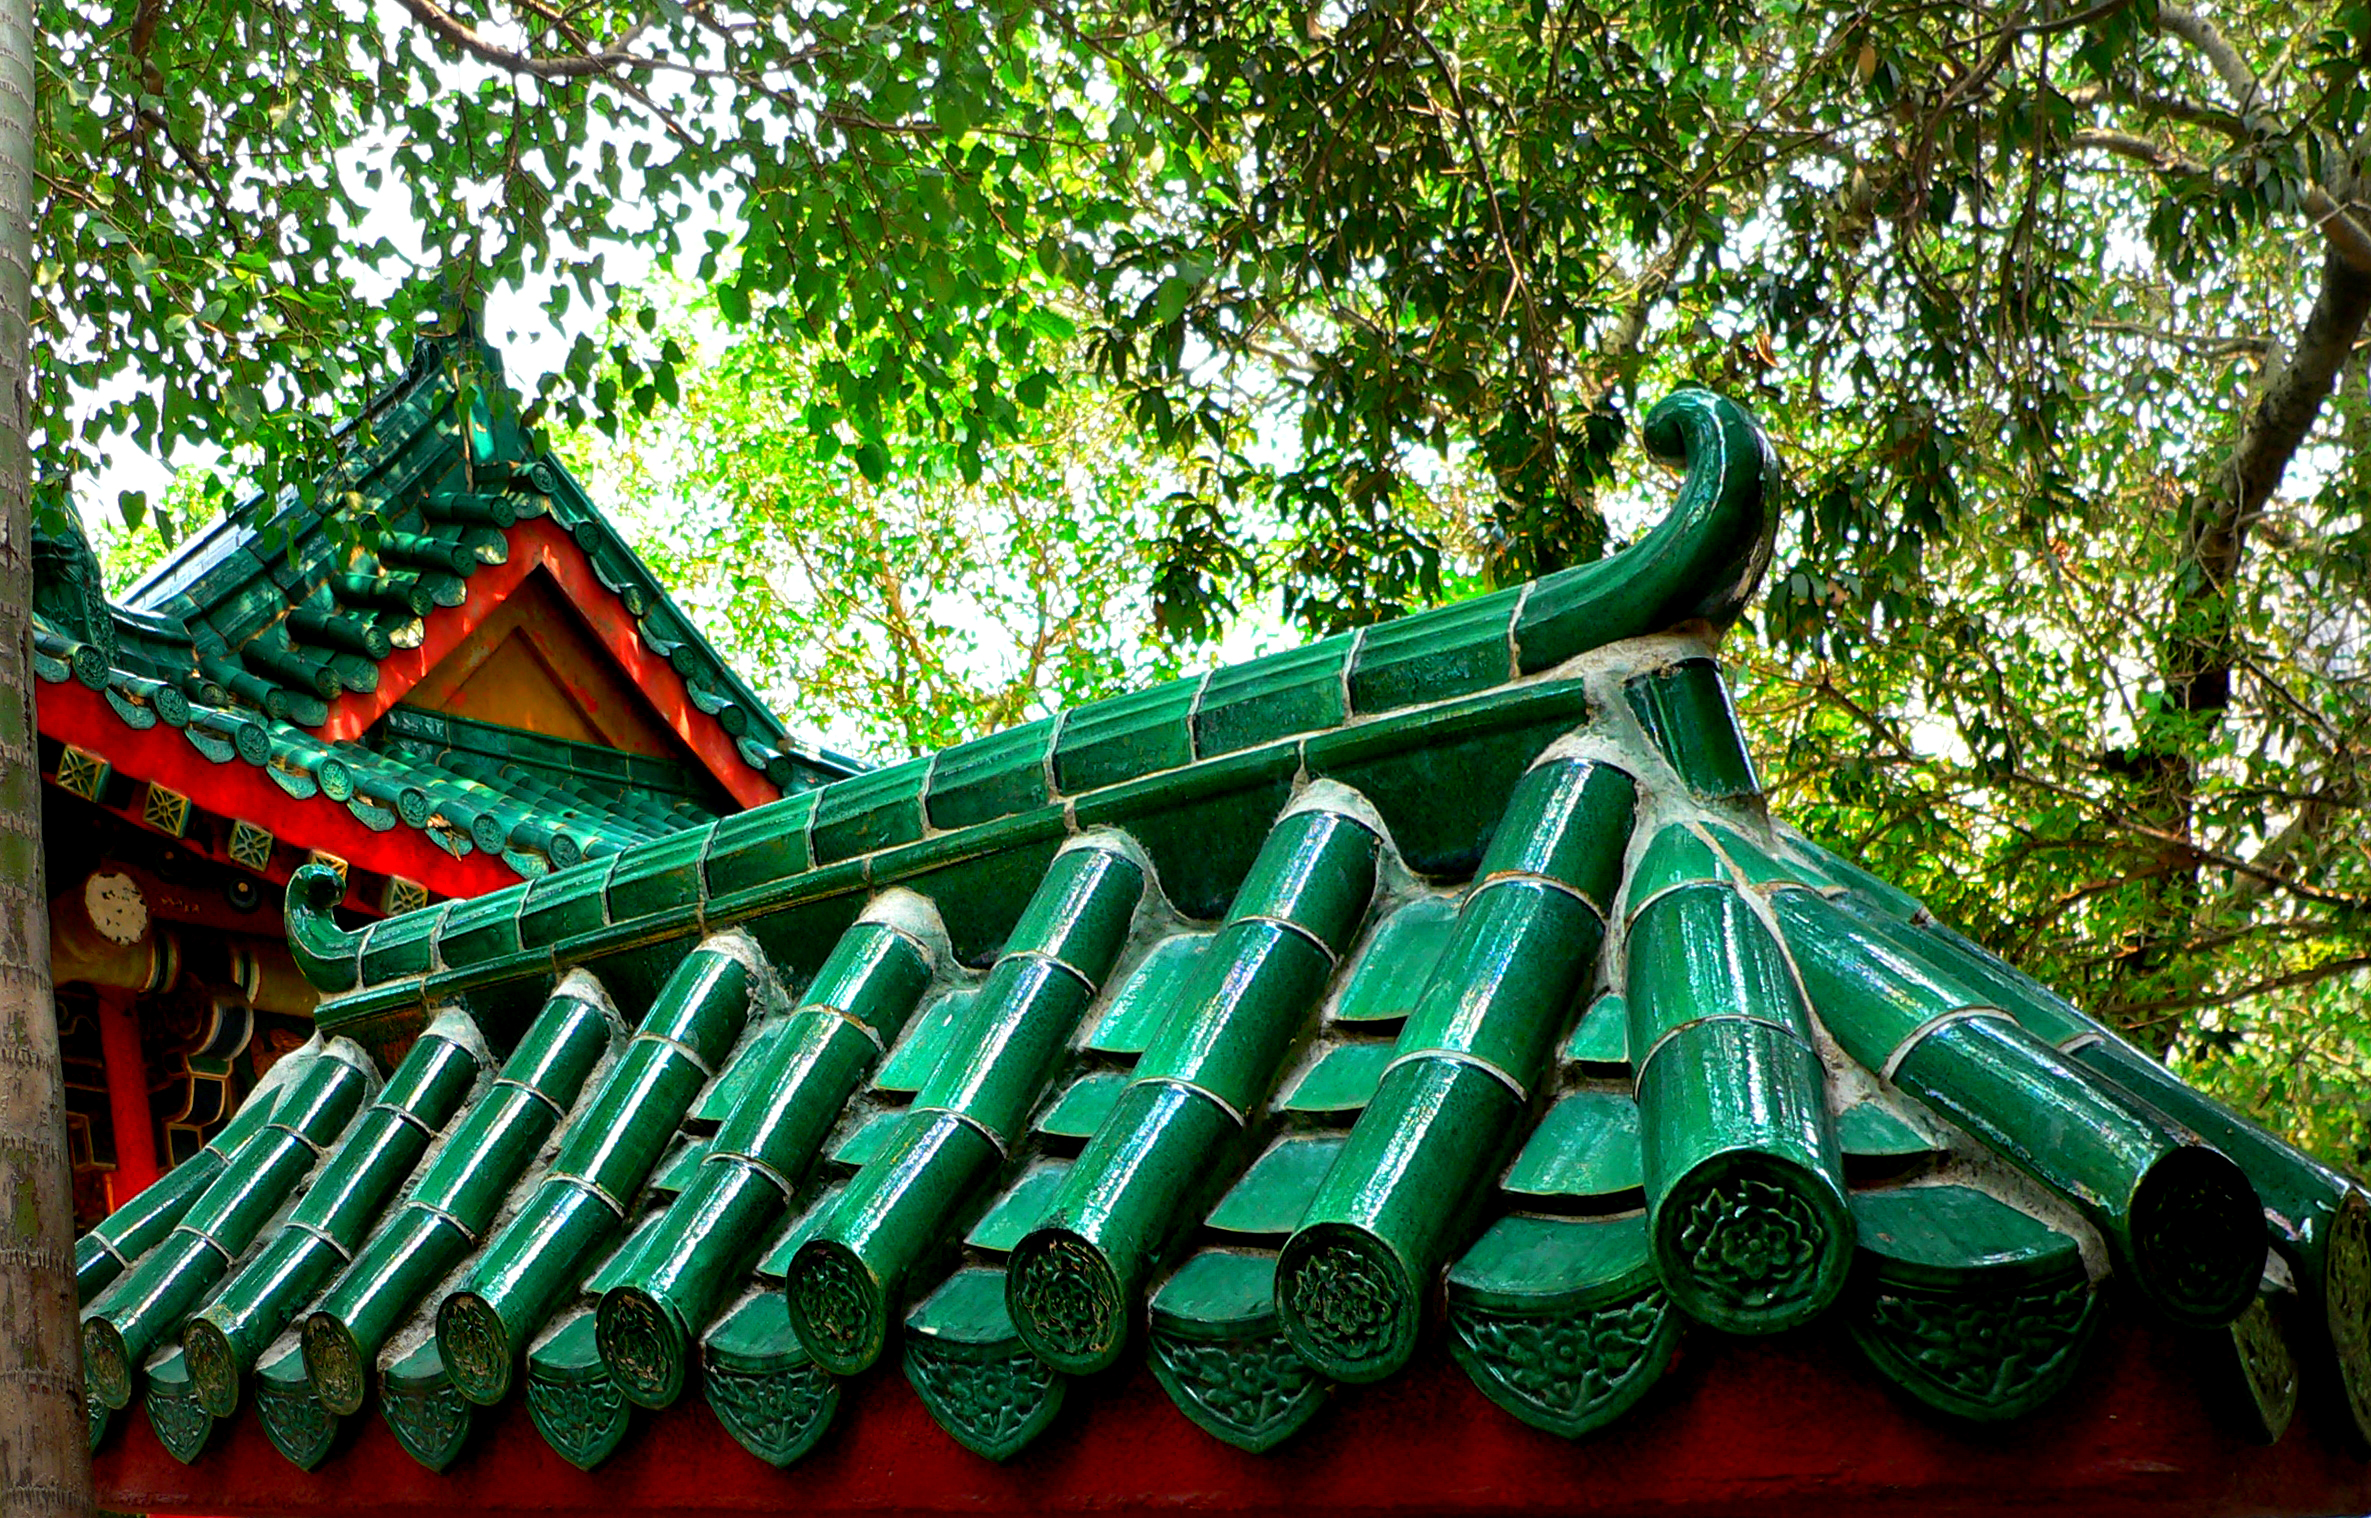
forest, flower, roof, green, chinese, jungle, park, playground, bridgecamera, fz20, greenglazedrooftiles, greentiles, glazedtiles, chinesearchitecture, wongtaisintemple